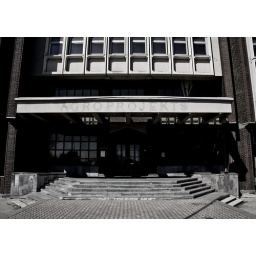
Cool old building with an 'agro project' growing on the roof above the 's'.